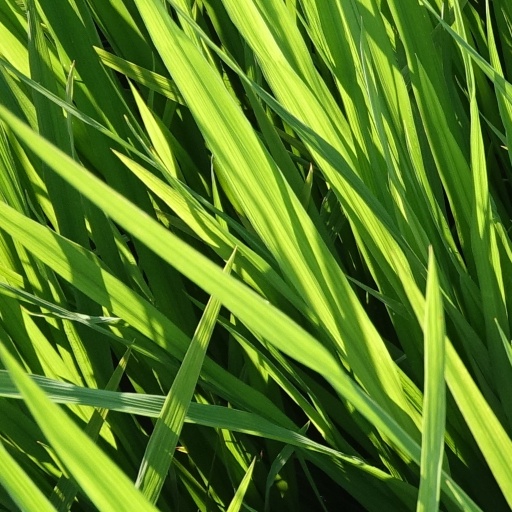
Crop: rice